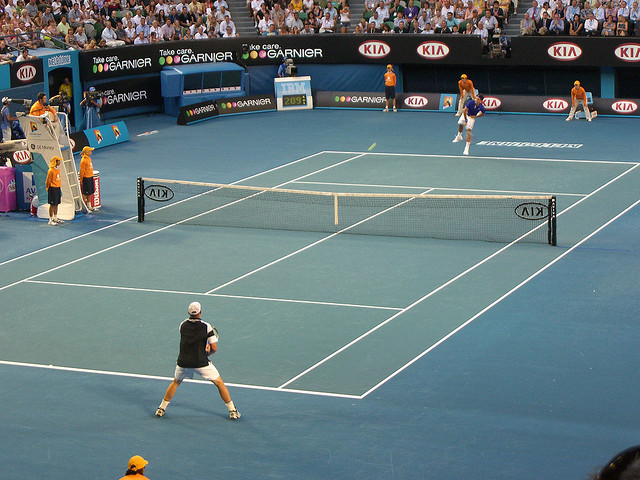
một nam vận động viên tennis vừa đánh bóng về phía đối thủ